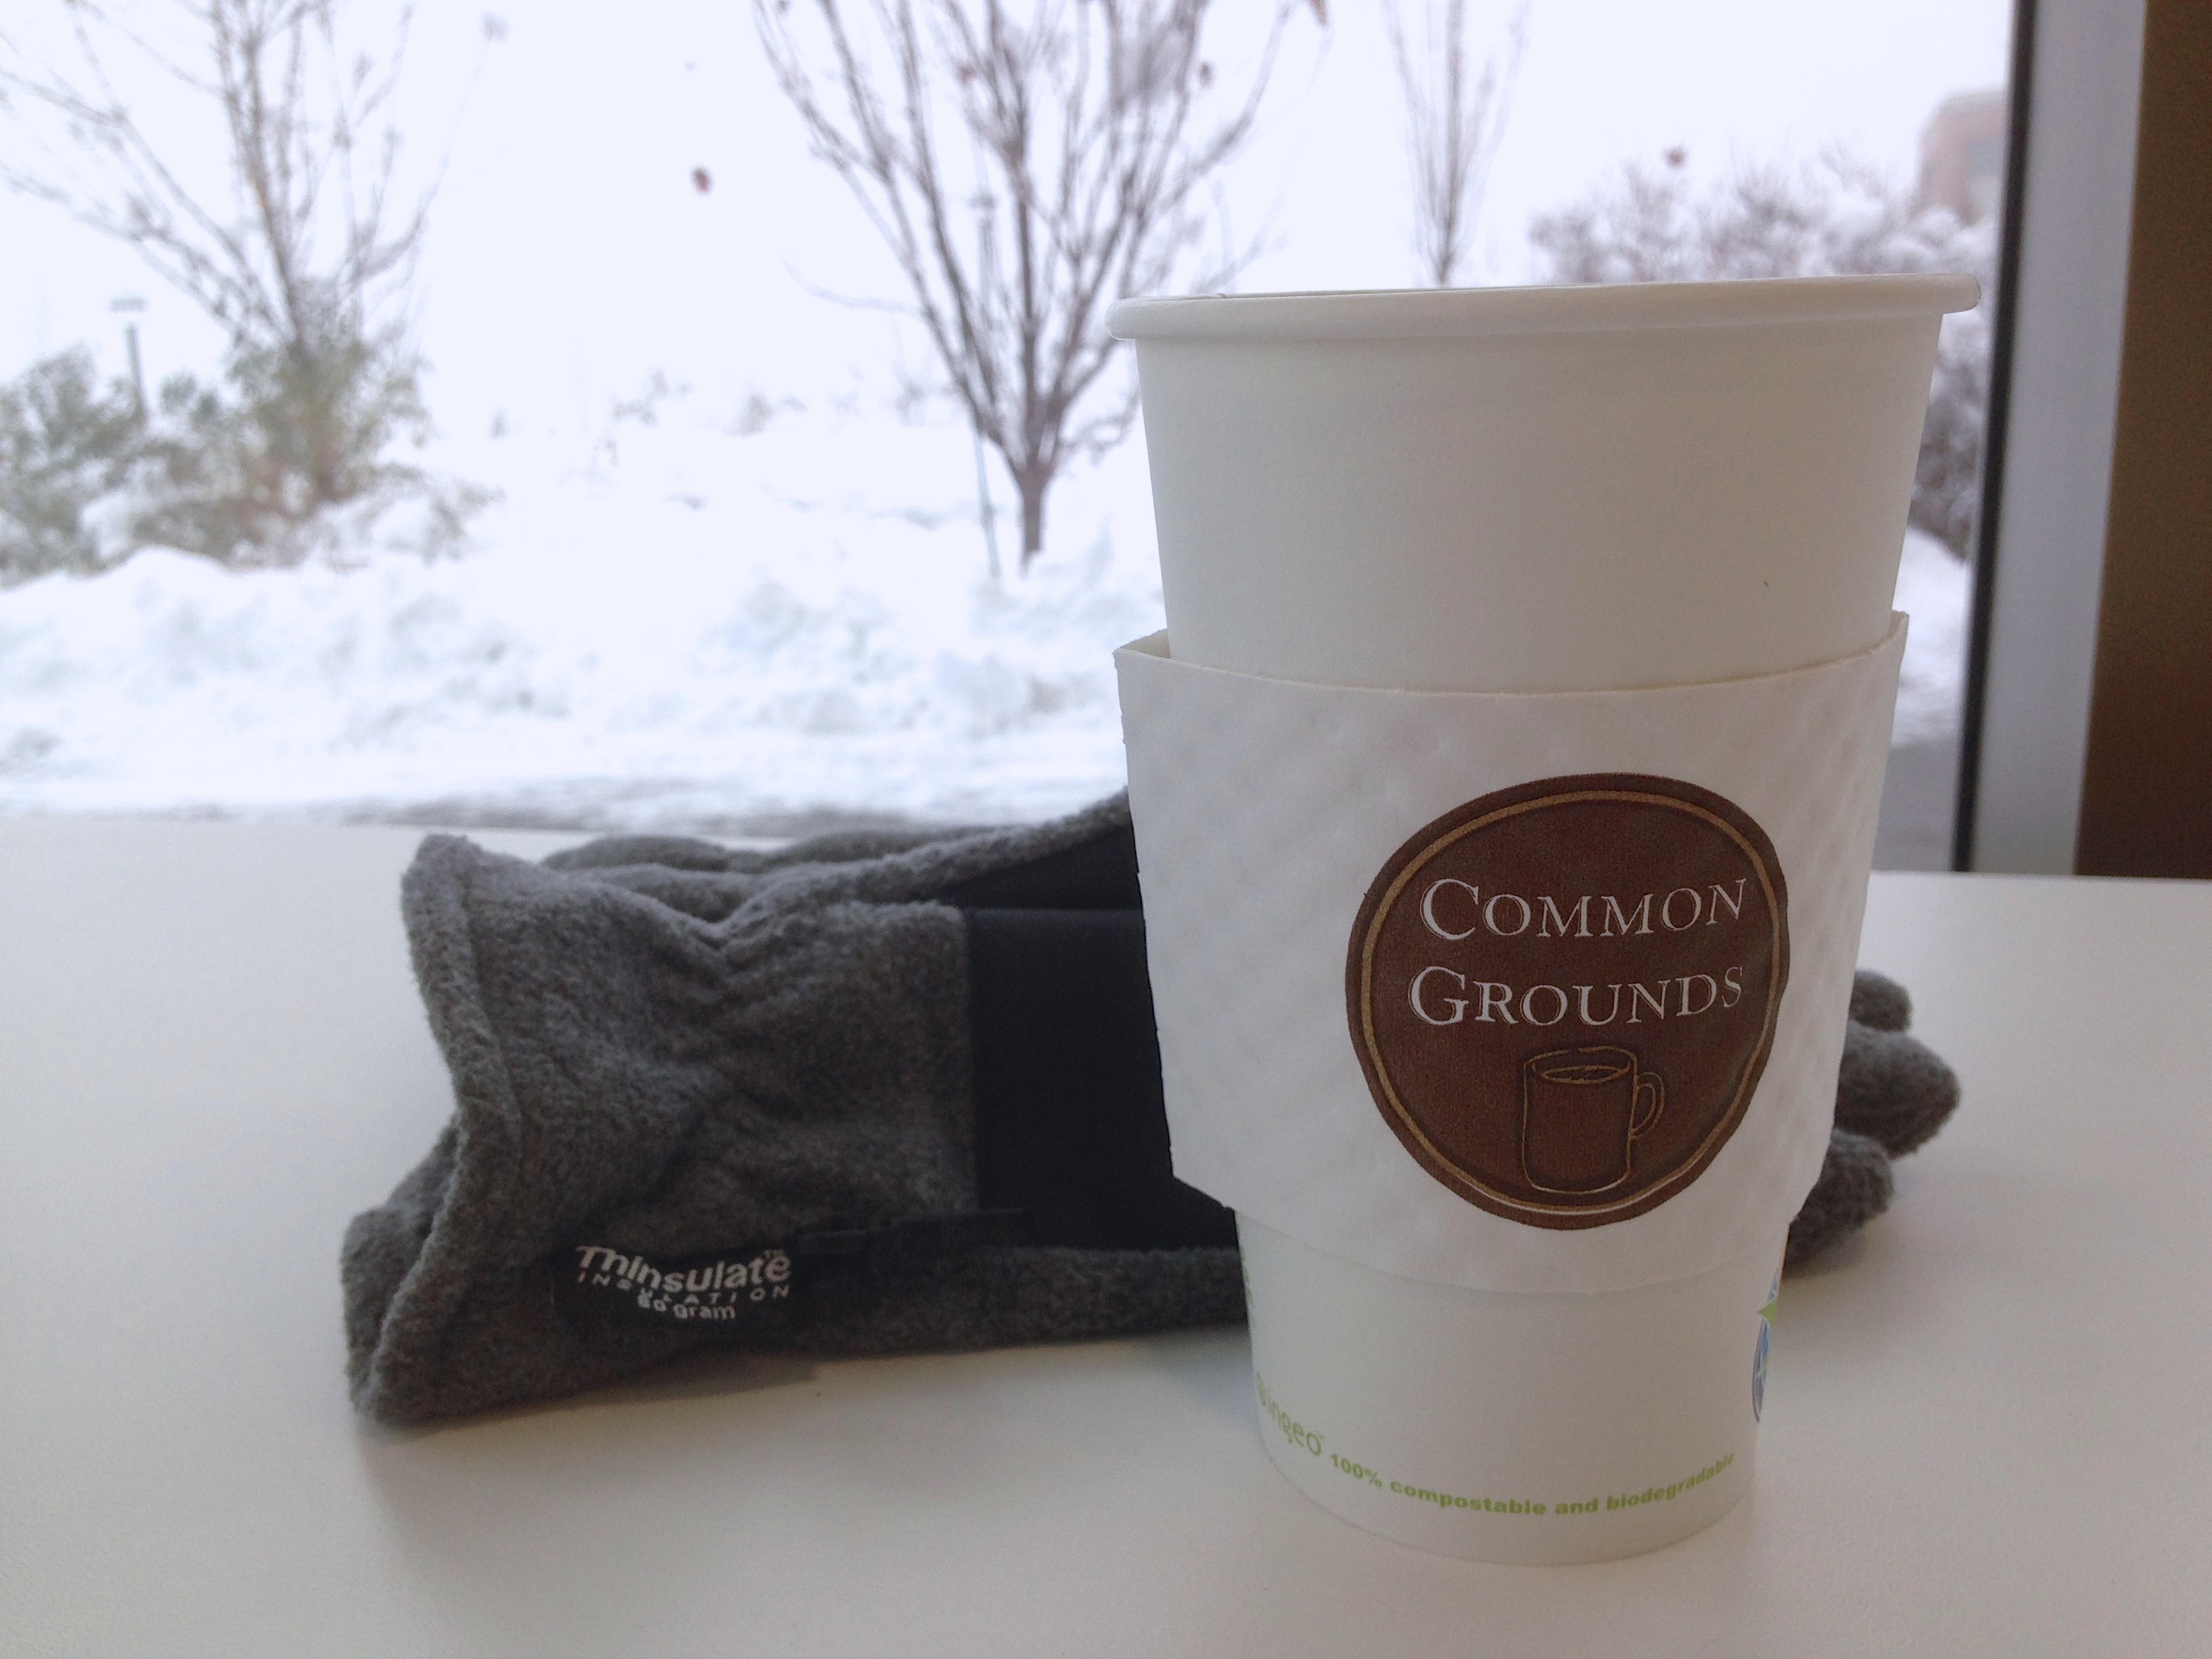
coffee, cup, drink, lighting, coffee cup, flavor